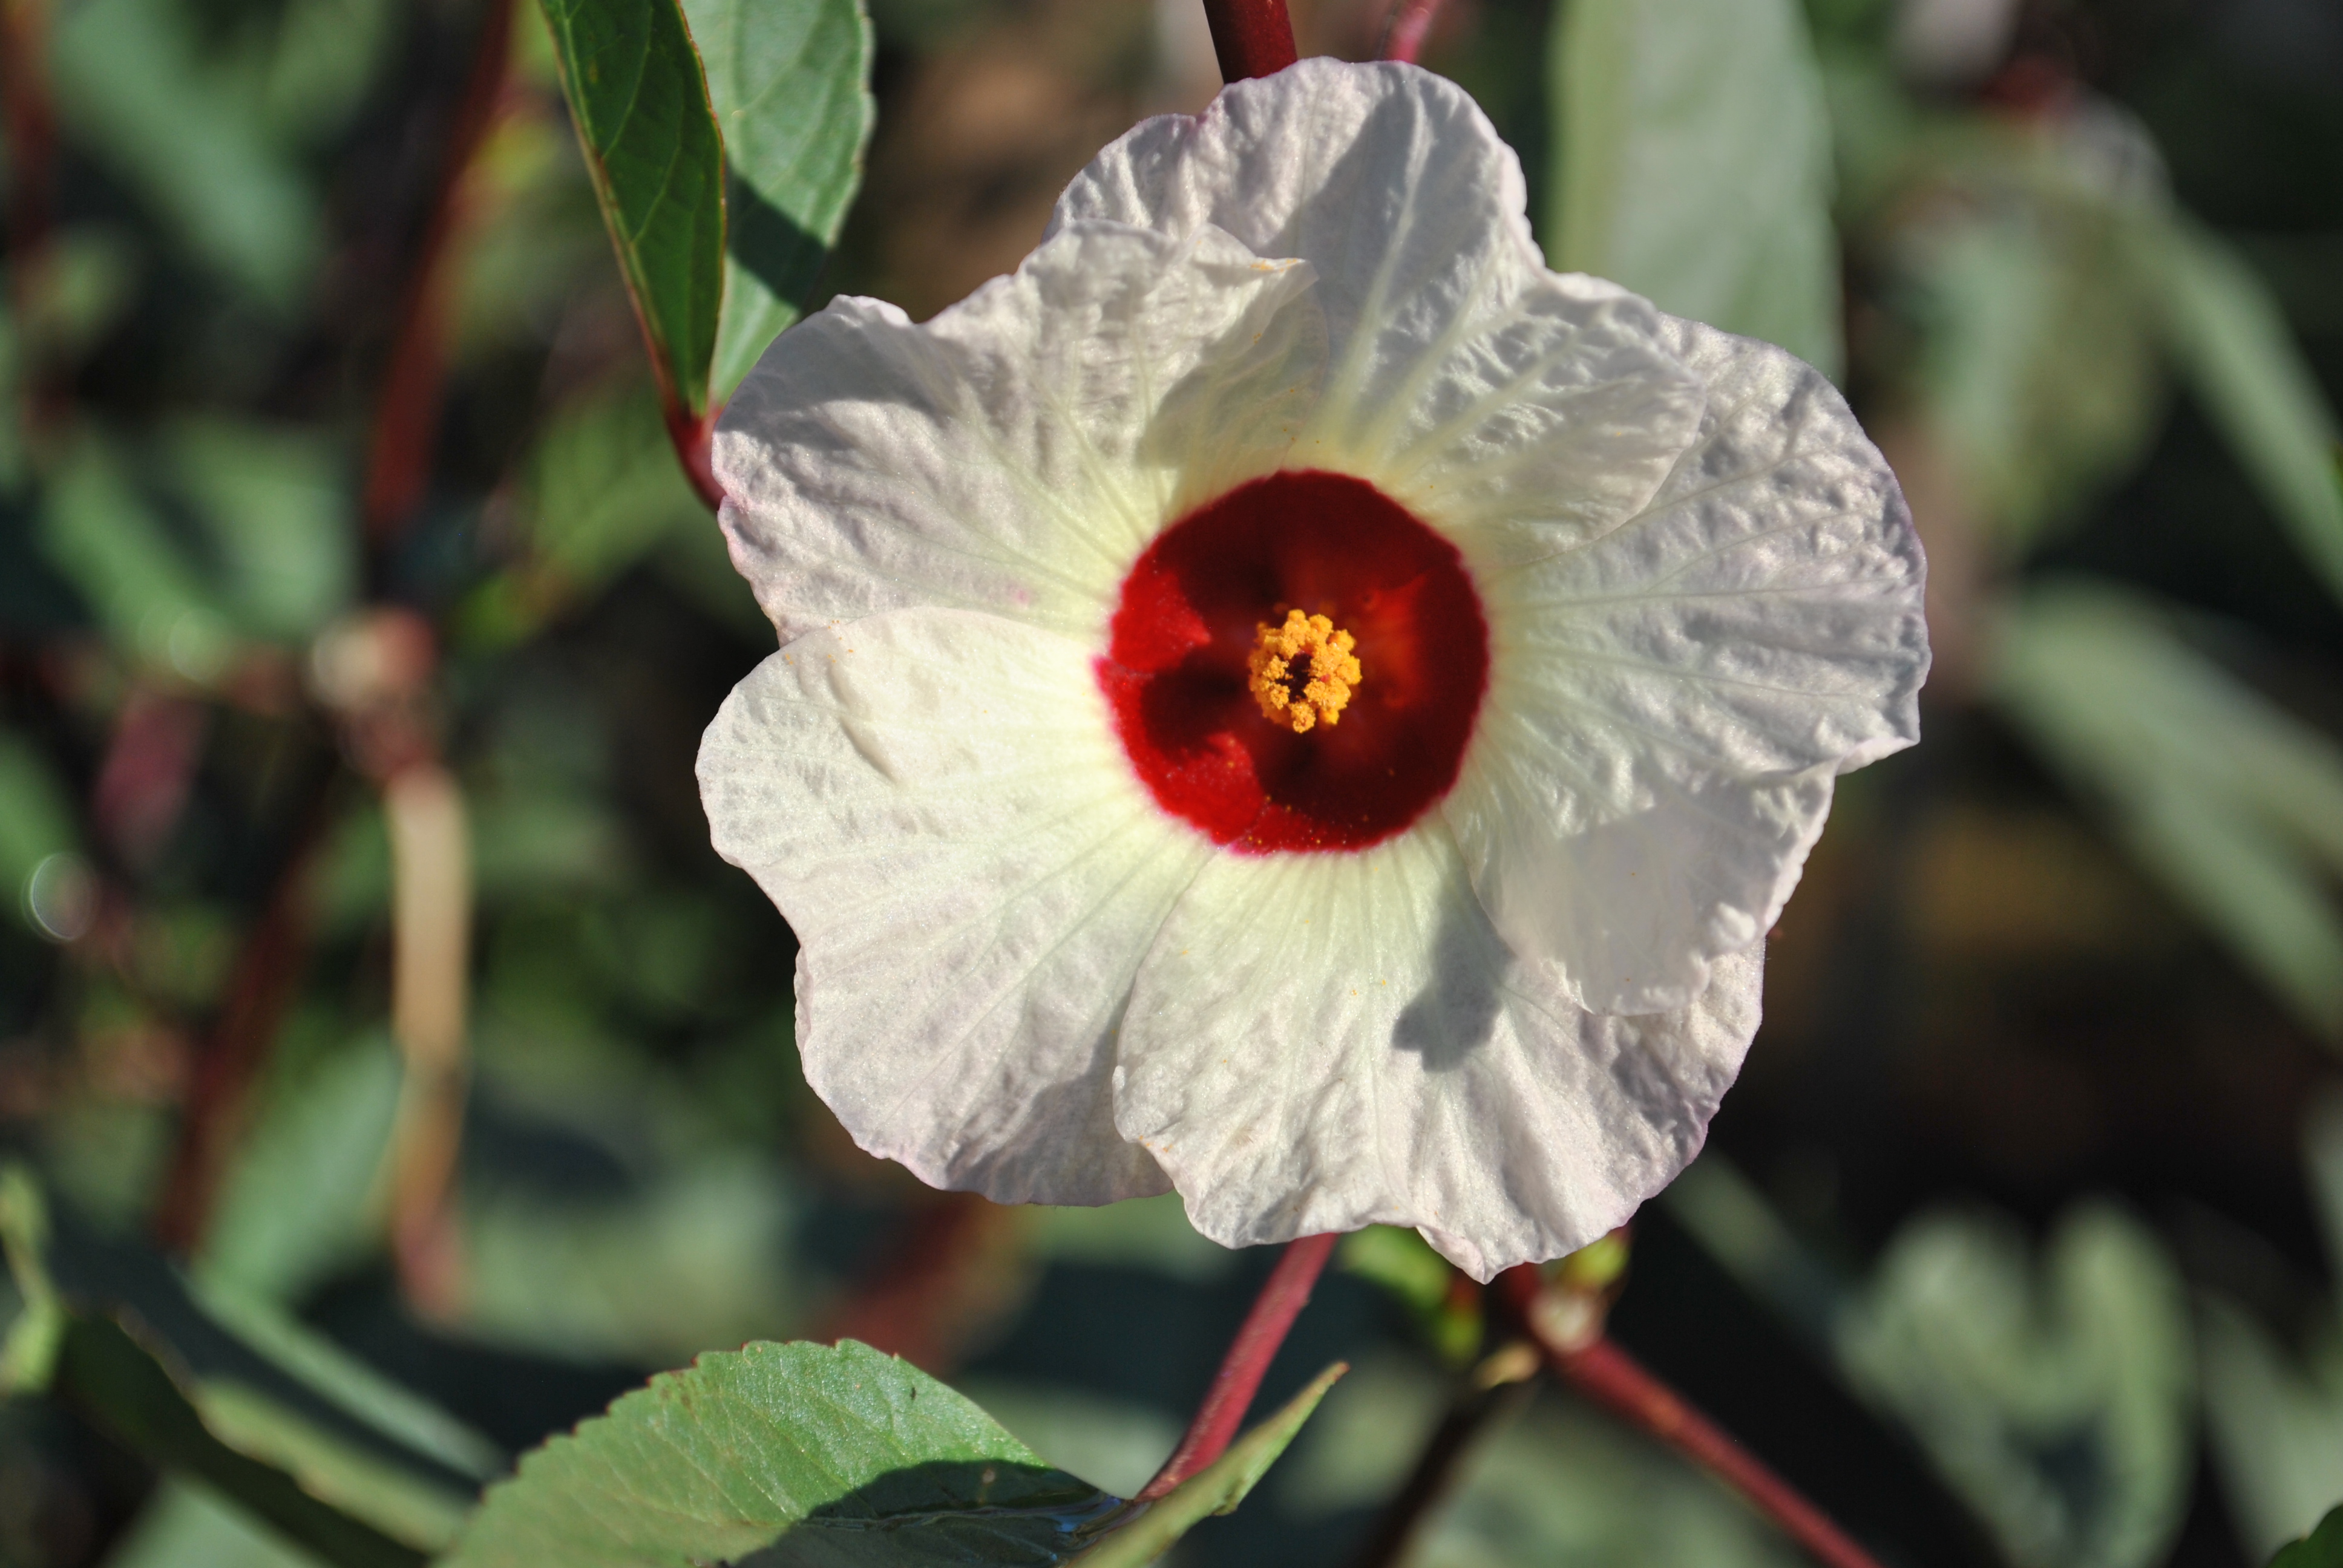
flower, rosella, white, fruit, plant, flora, wildflower, flowering plant, hibiscus, malvales, spring, petal, chinese hibiscus, mallow family, annual plant, plant stem